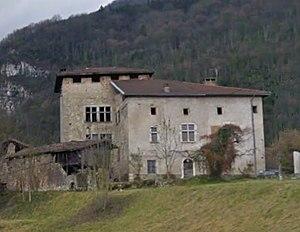
Maison forte de la tour sur son promontoire naturel.
Cognin-les-Gorges est une commune française située dans le département de l'Isère en région Auvergne-Rhône-Alpes. Elle fait partie de la communauté de communes de Saint-Marcellin Vercors Isère Communauté.